John Bettis House

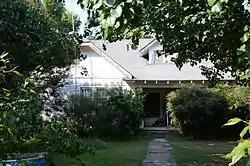

The John Bettis House is a historic house on the north side of Arkansas Highway 14 in Pleasant Grove, Arkansas, a short way south of its junction with Stone County Road 32.